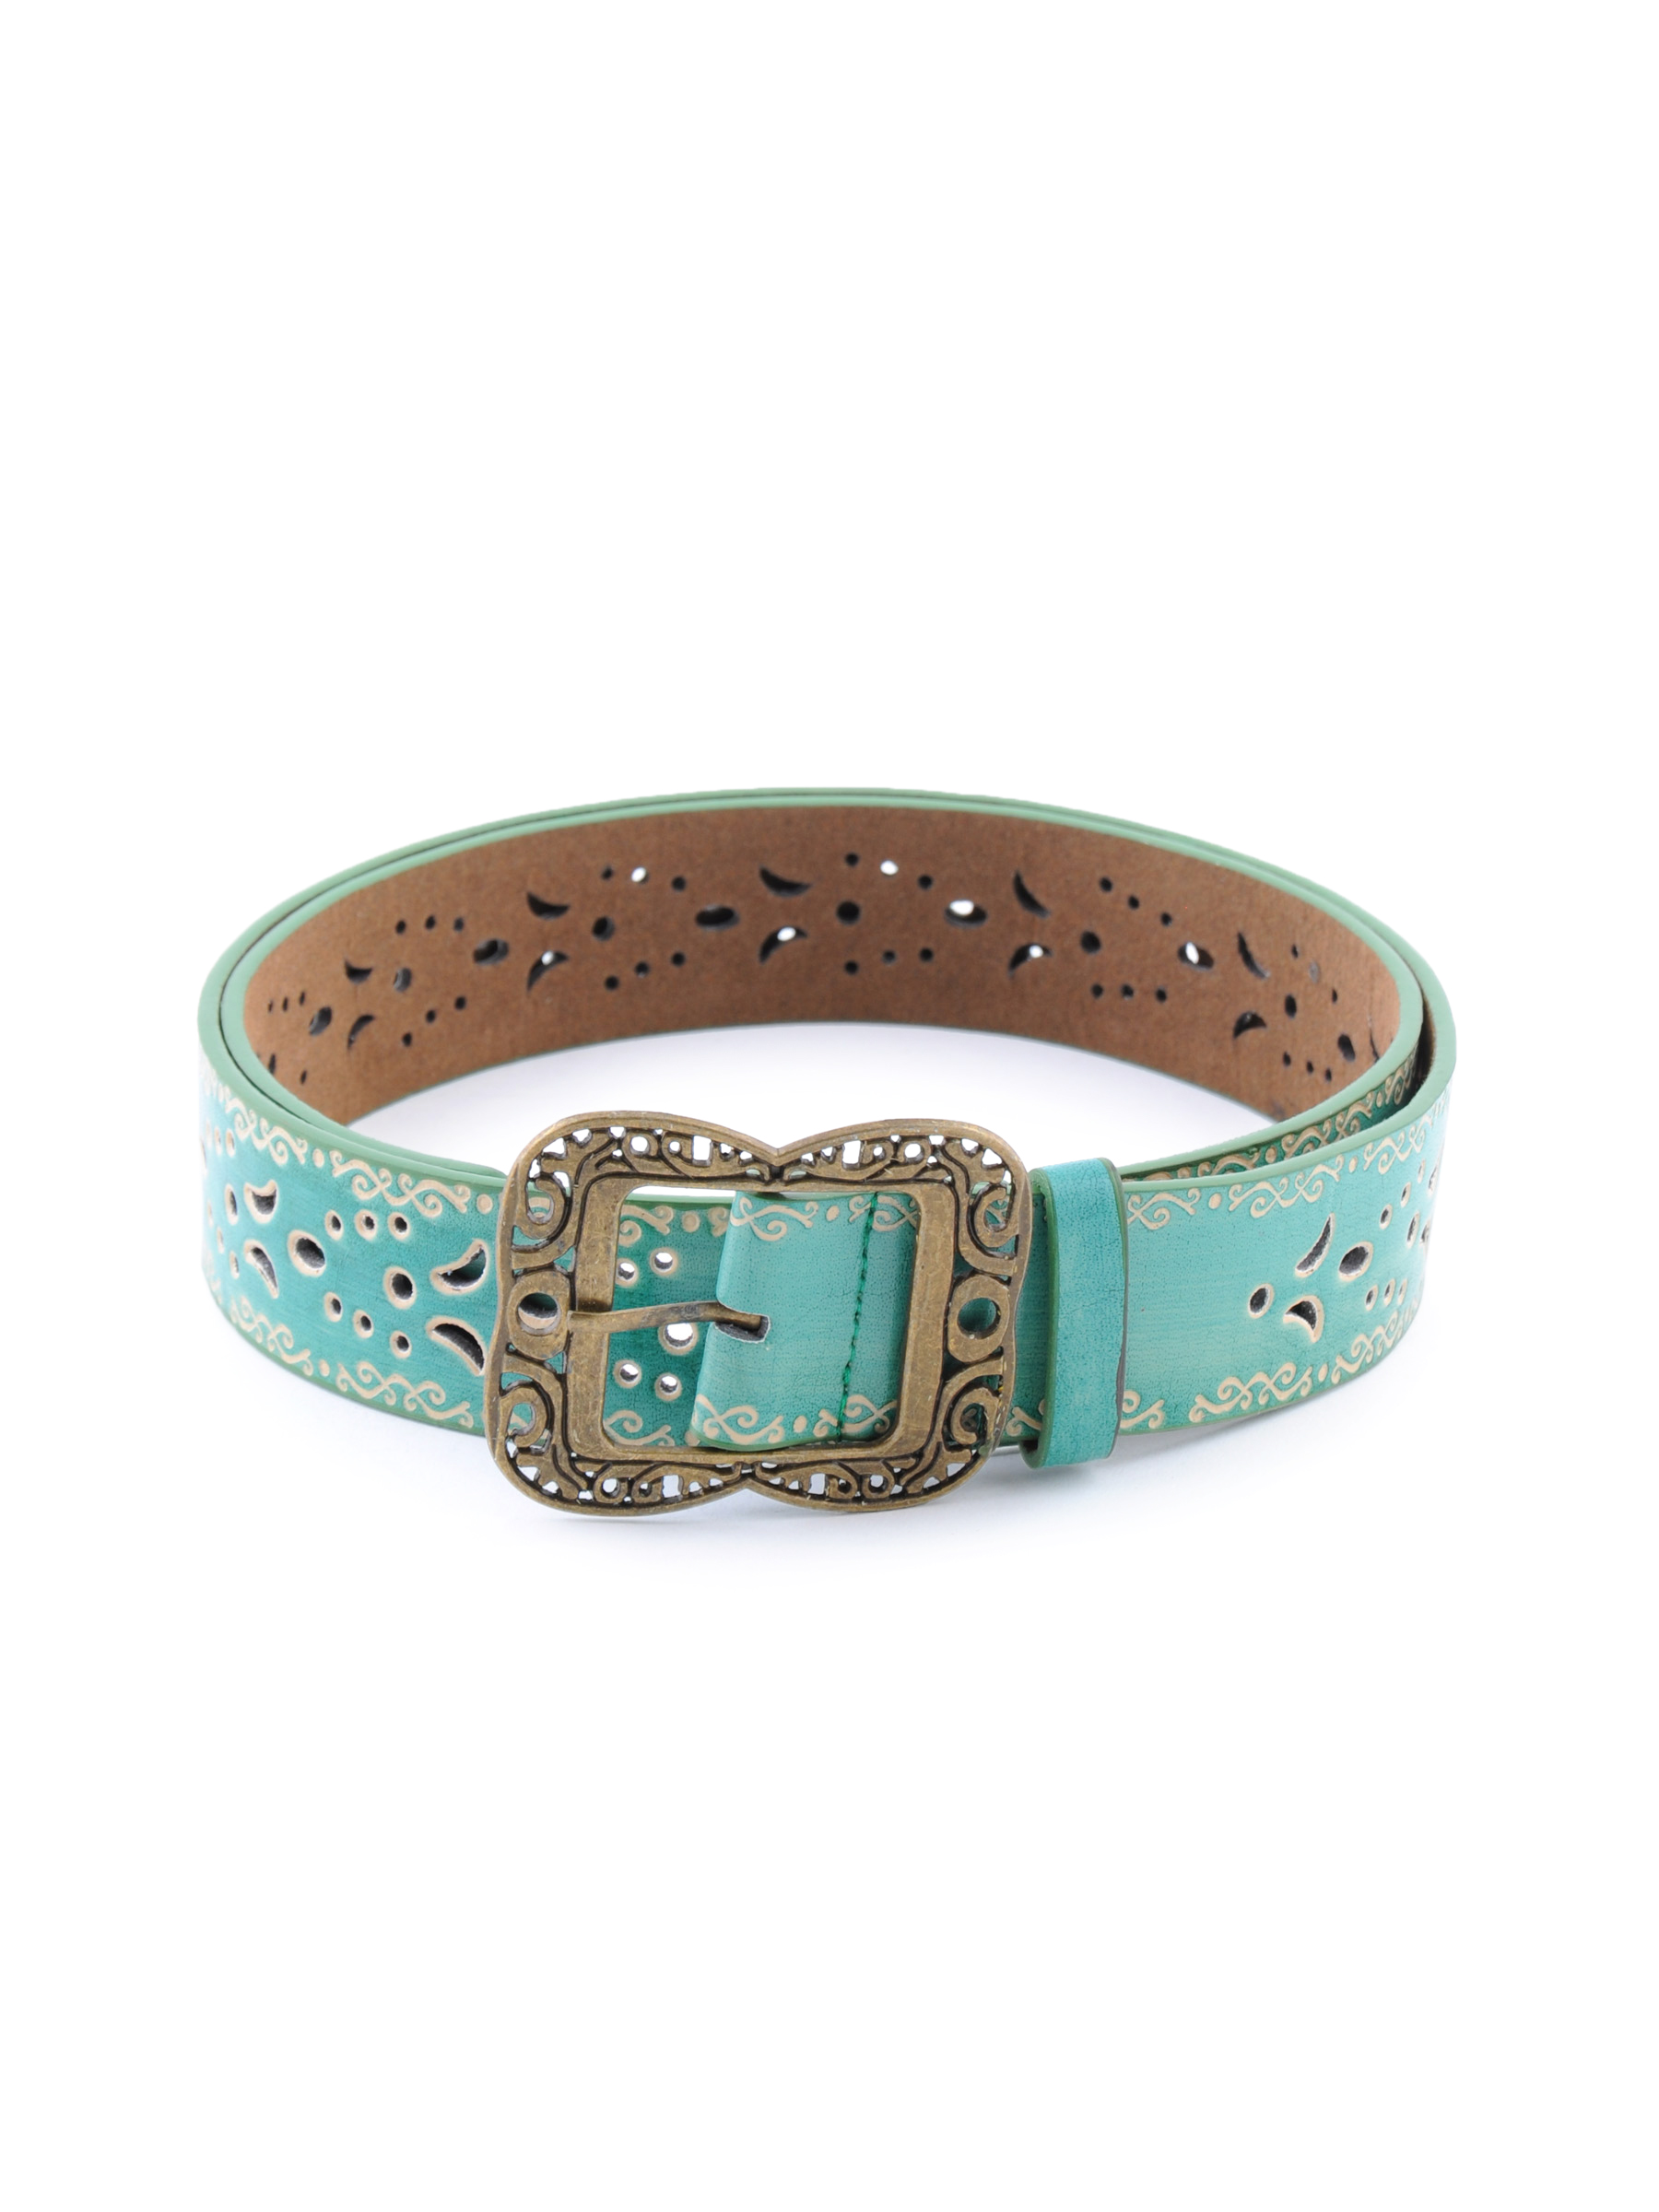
Lino Perros Women Floral Design Green Belt
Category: Accessories / Belts / Belts
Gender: Women
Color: Green
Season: Winter 2015
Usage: Casual